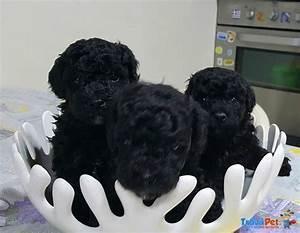
dog